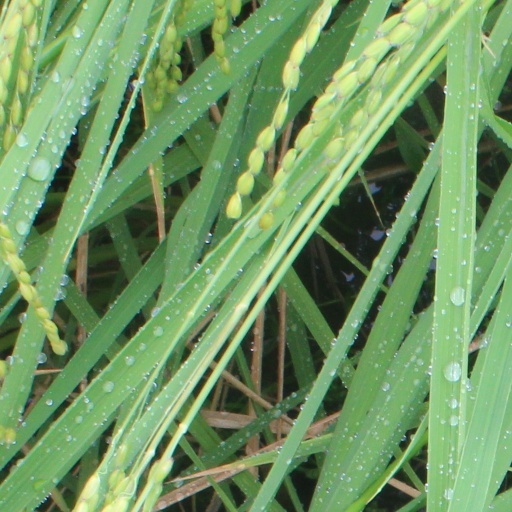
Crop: rice